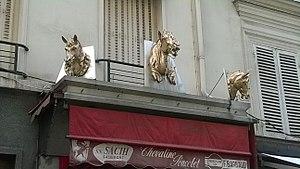
Marché de la rue poncelet
La rue Poncelet est une voie du 17ᵉ arrondissement de Paris, en France.